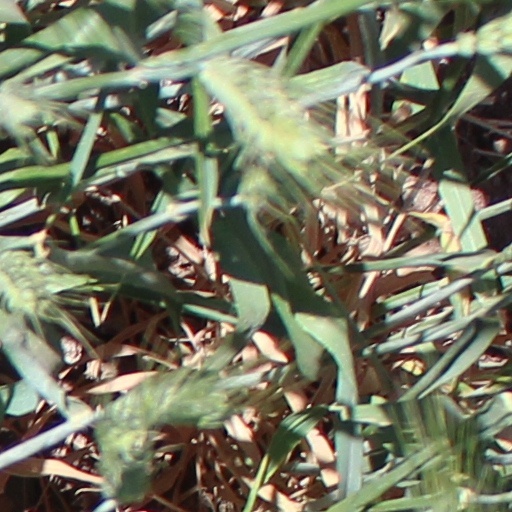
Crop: wheat